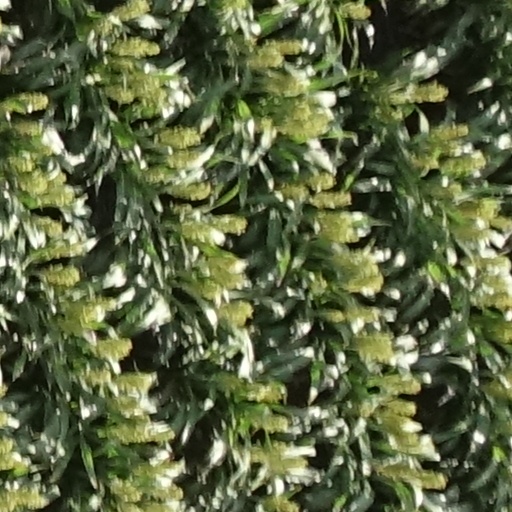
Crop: sorghum